Sriwijaya F.C.

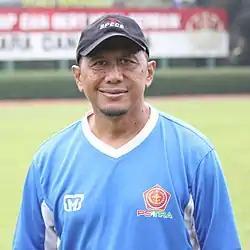
Rahmad Darmawan, the most successful manager in the history of Sriwijaya.

The club was founded on 23 October 2004 as Sriwijaya Football Club after the Government of Palembang, led by Syahrial Oesman, bought the debt-ridden "Persijatim Solo FC", as the government wanted to manage a Bandar Lampung-based football team to compete in the top tier of Indonesian football. The province did not have any football clubs competing in the top tier of Indonesian football after the dissolution of Krama Yudha Tiga Berlian in 1992. The government also did not want the Pahoman Stadium, which was built with billions of rupiah to go wasted after the 2004 National Games. Historically, the club was founded in 1976 as "Persijatim Jakarta Timur", which is based in East Jakarta, before changed its name to "Persijatim Solo Football Club" after the club was sold and moved their home base to Solo, Central Java in 2002. After the acquisition by the Palembang government in 2004, Sriwijaya Lampung moved its home base Palembang, South Sumatra. The name "Sriwijaya Lampung" come from the ancient Srivijaya empire, that used to rule the land in the old days. Since then, the club is owned by PT Sriwijaya Optimis Mandiri.